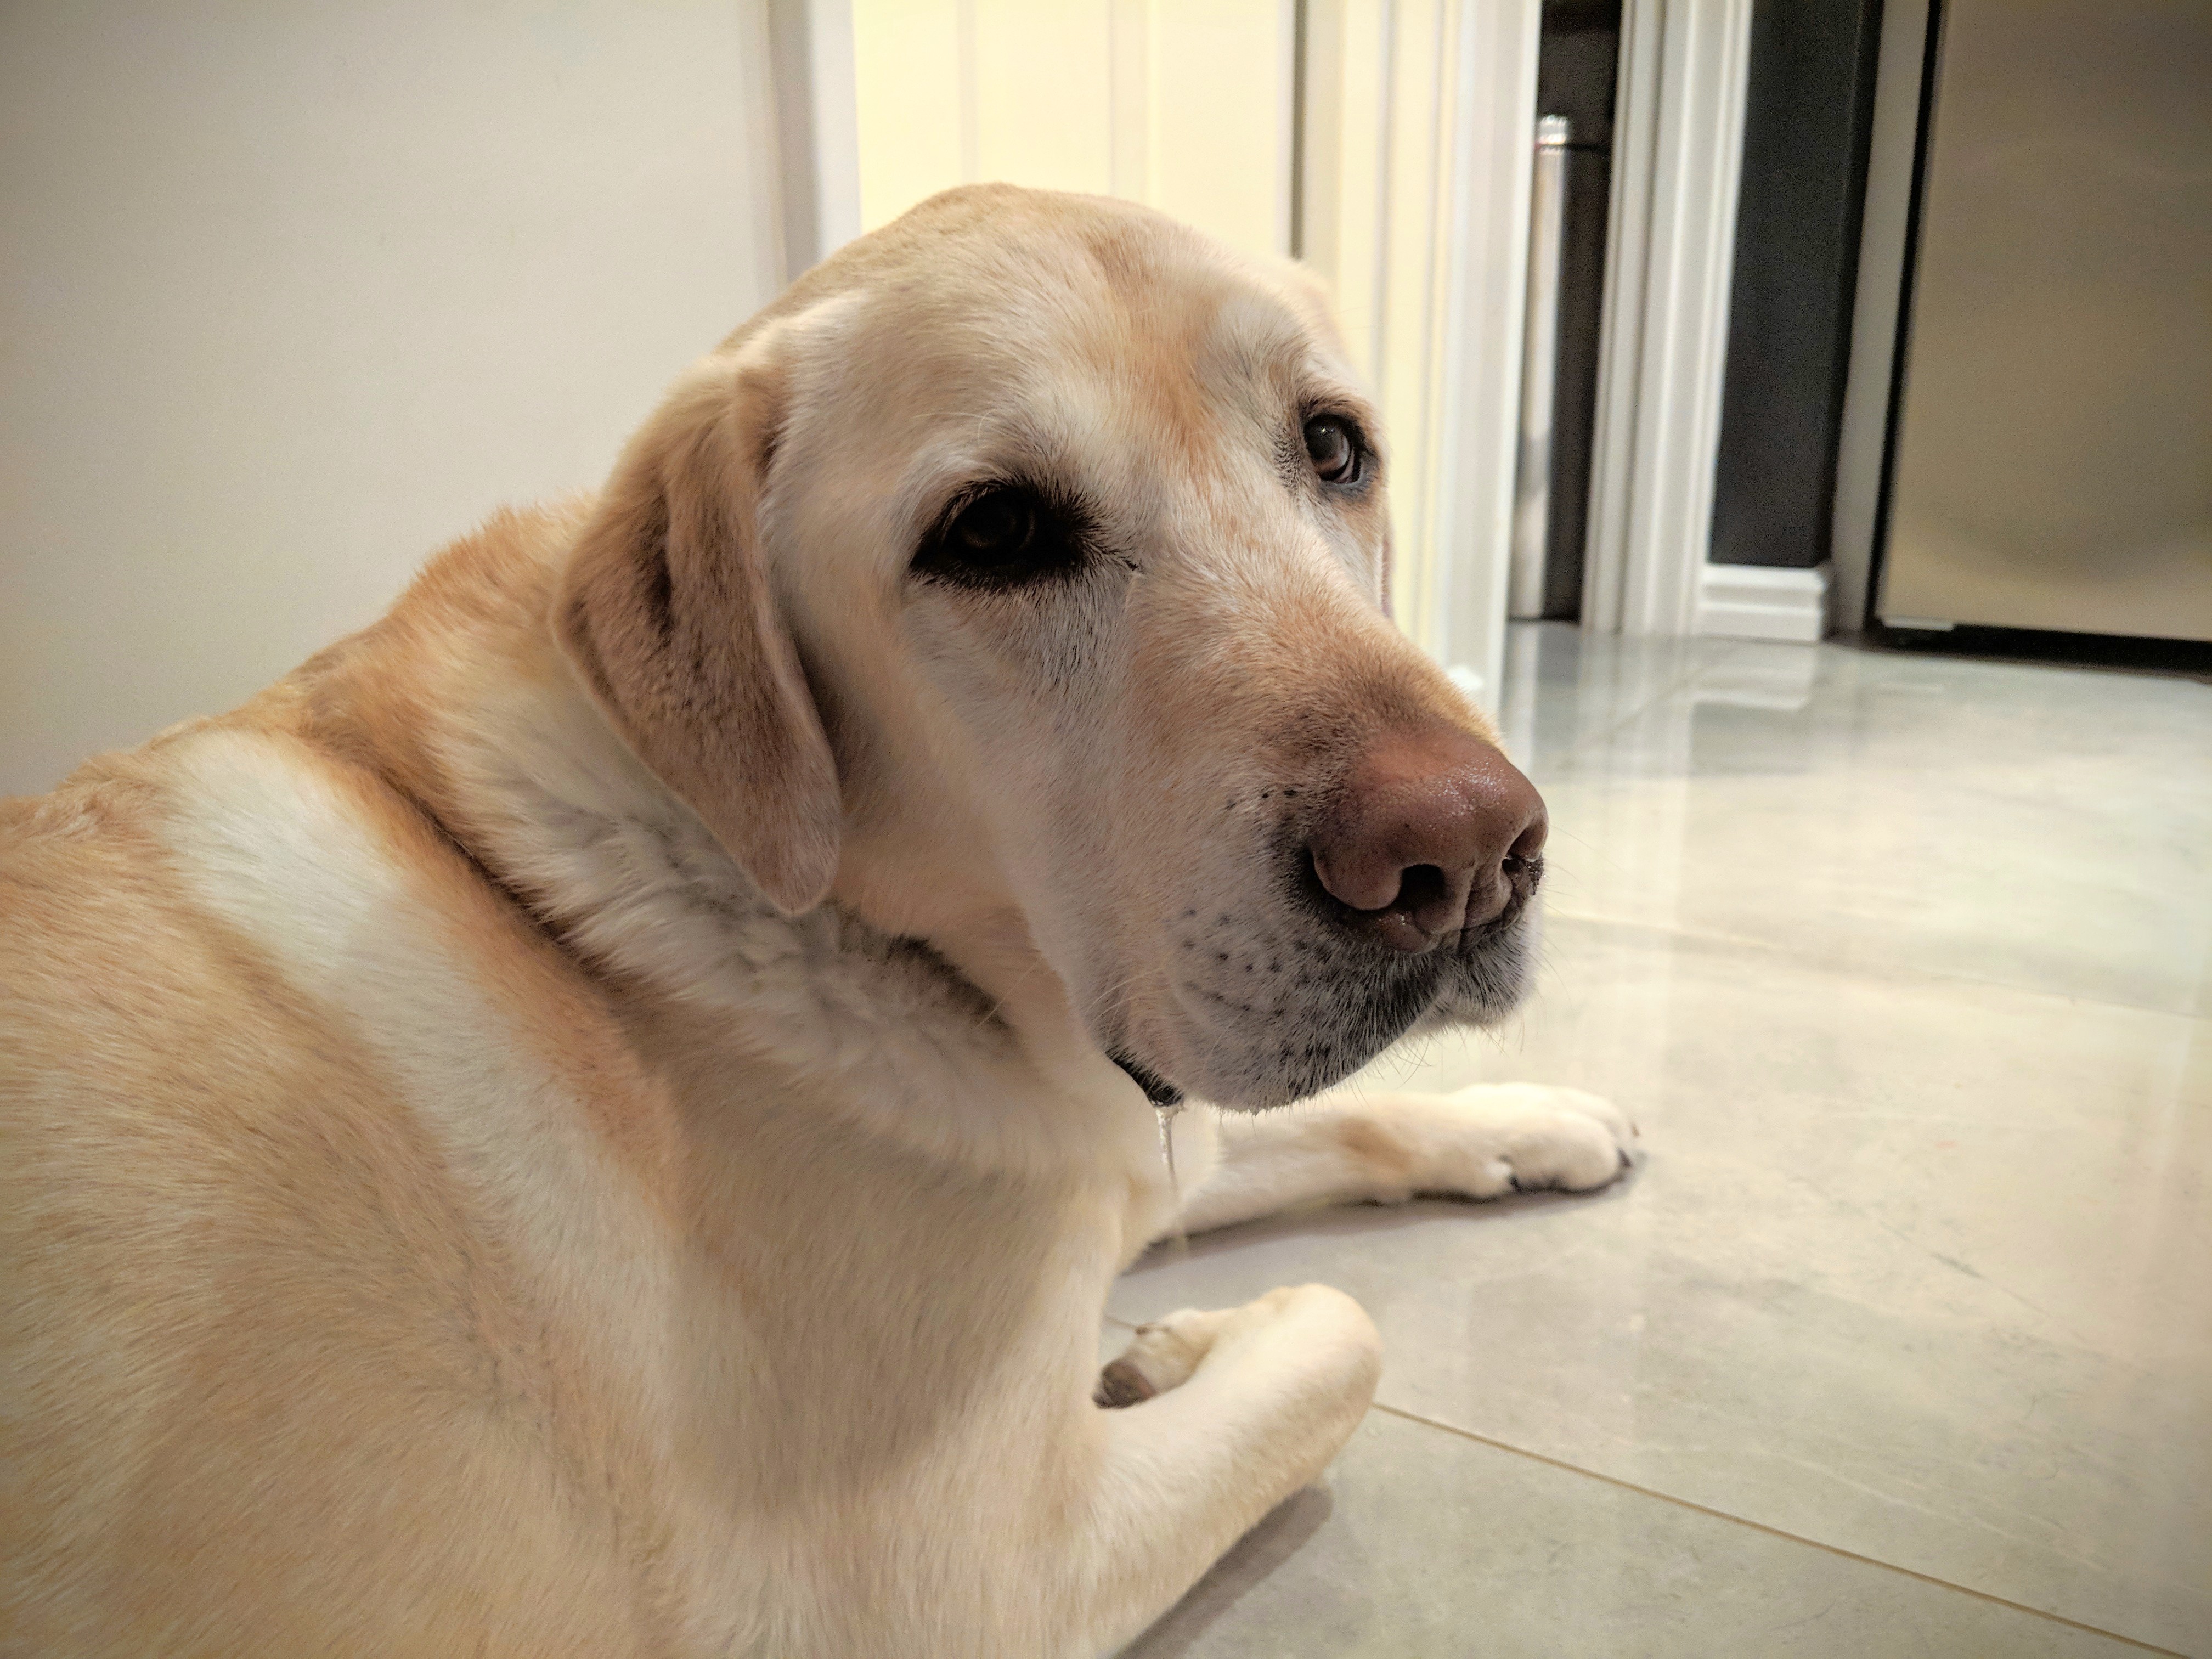
labrador, yellow lab, dog, drooling, dog breed, dog like mammal, labrador retriever, retriever, nose, snout, dog breed group, golden retriever, whiskers, sporting group, companion dog, carnivoran, puppy